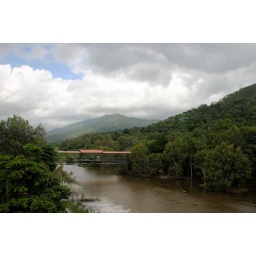
A bridge over a river at Karunda in Australia.